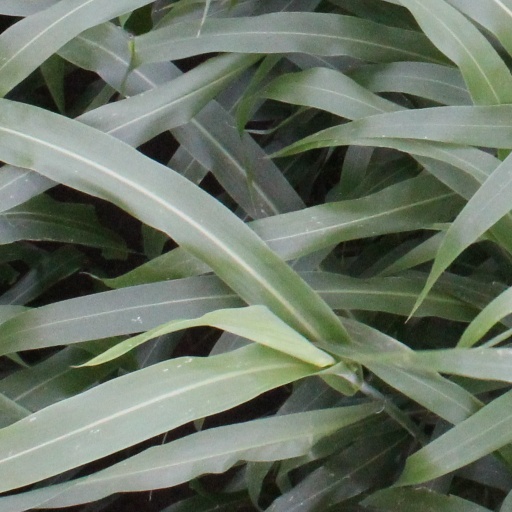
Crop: sorghum